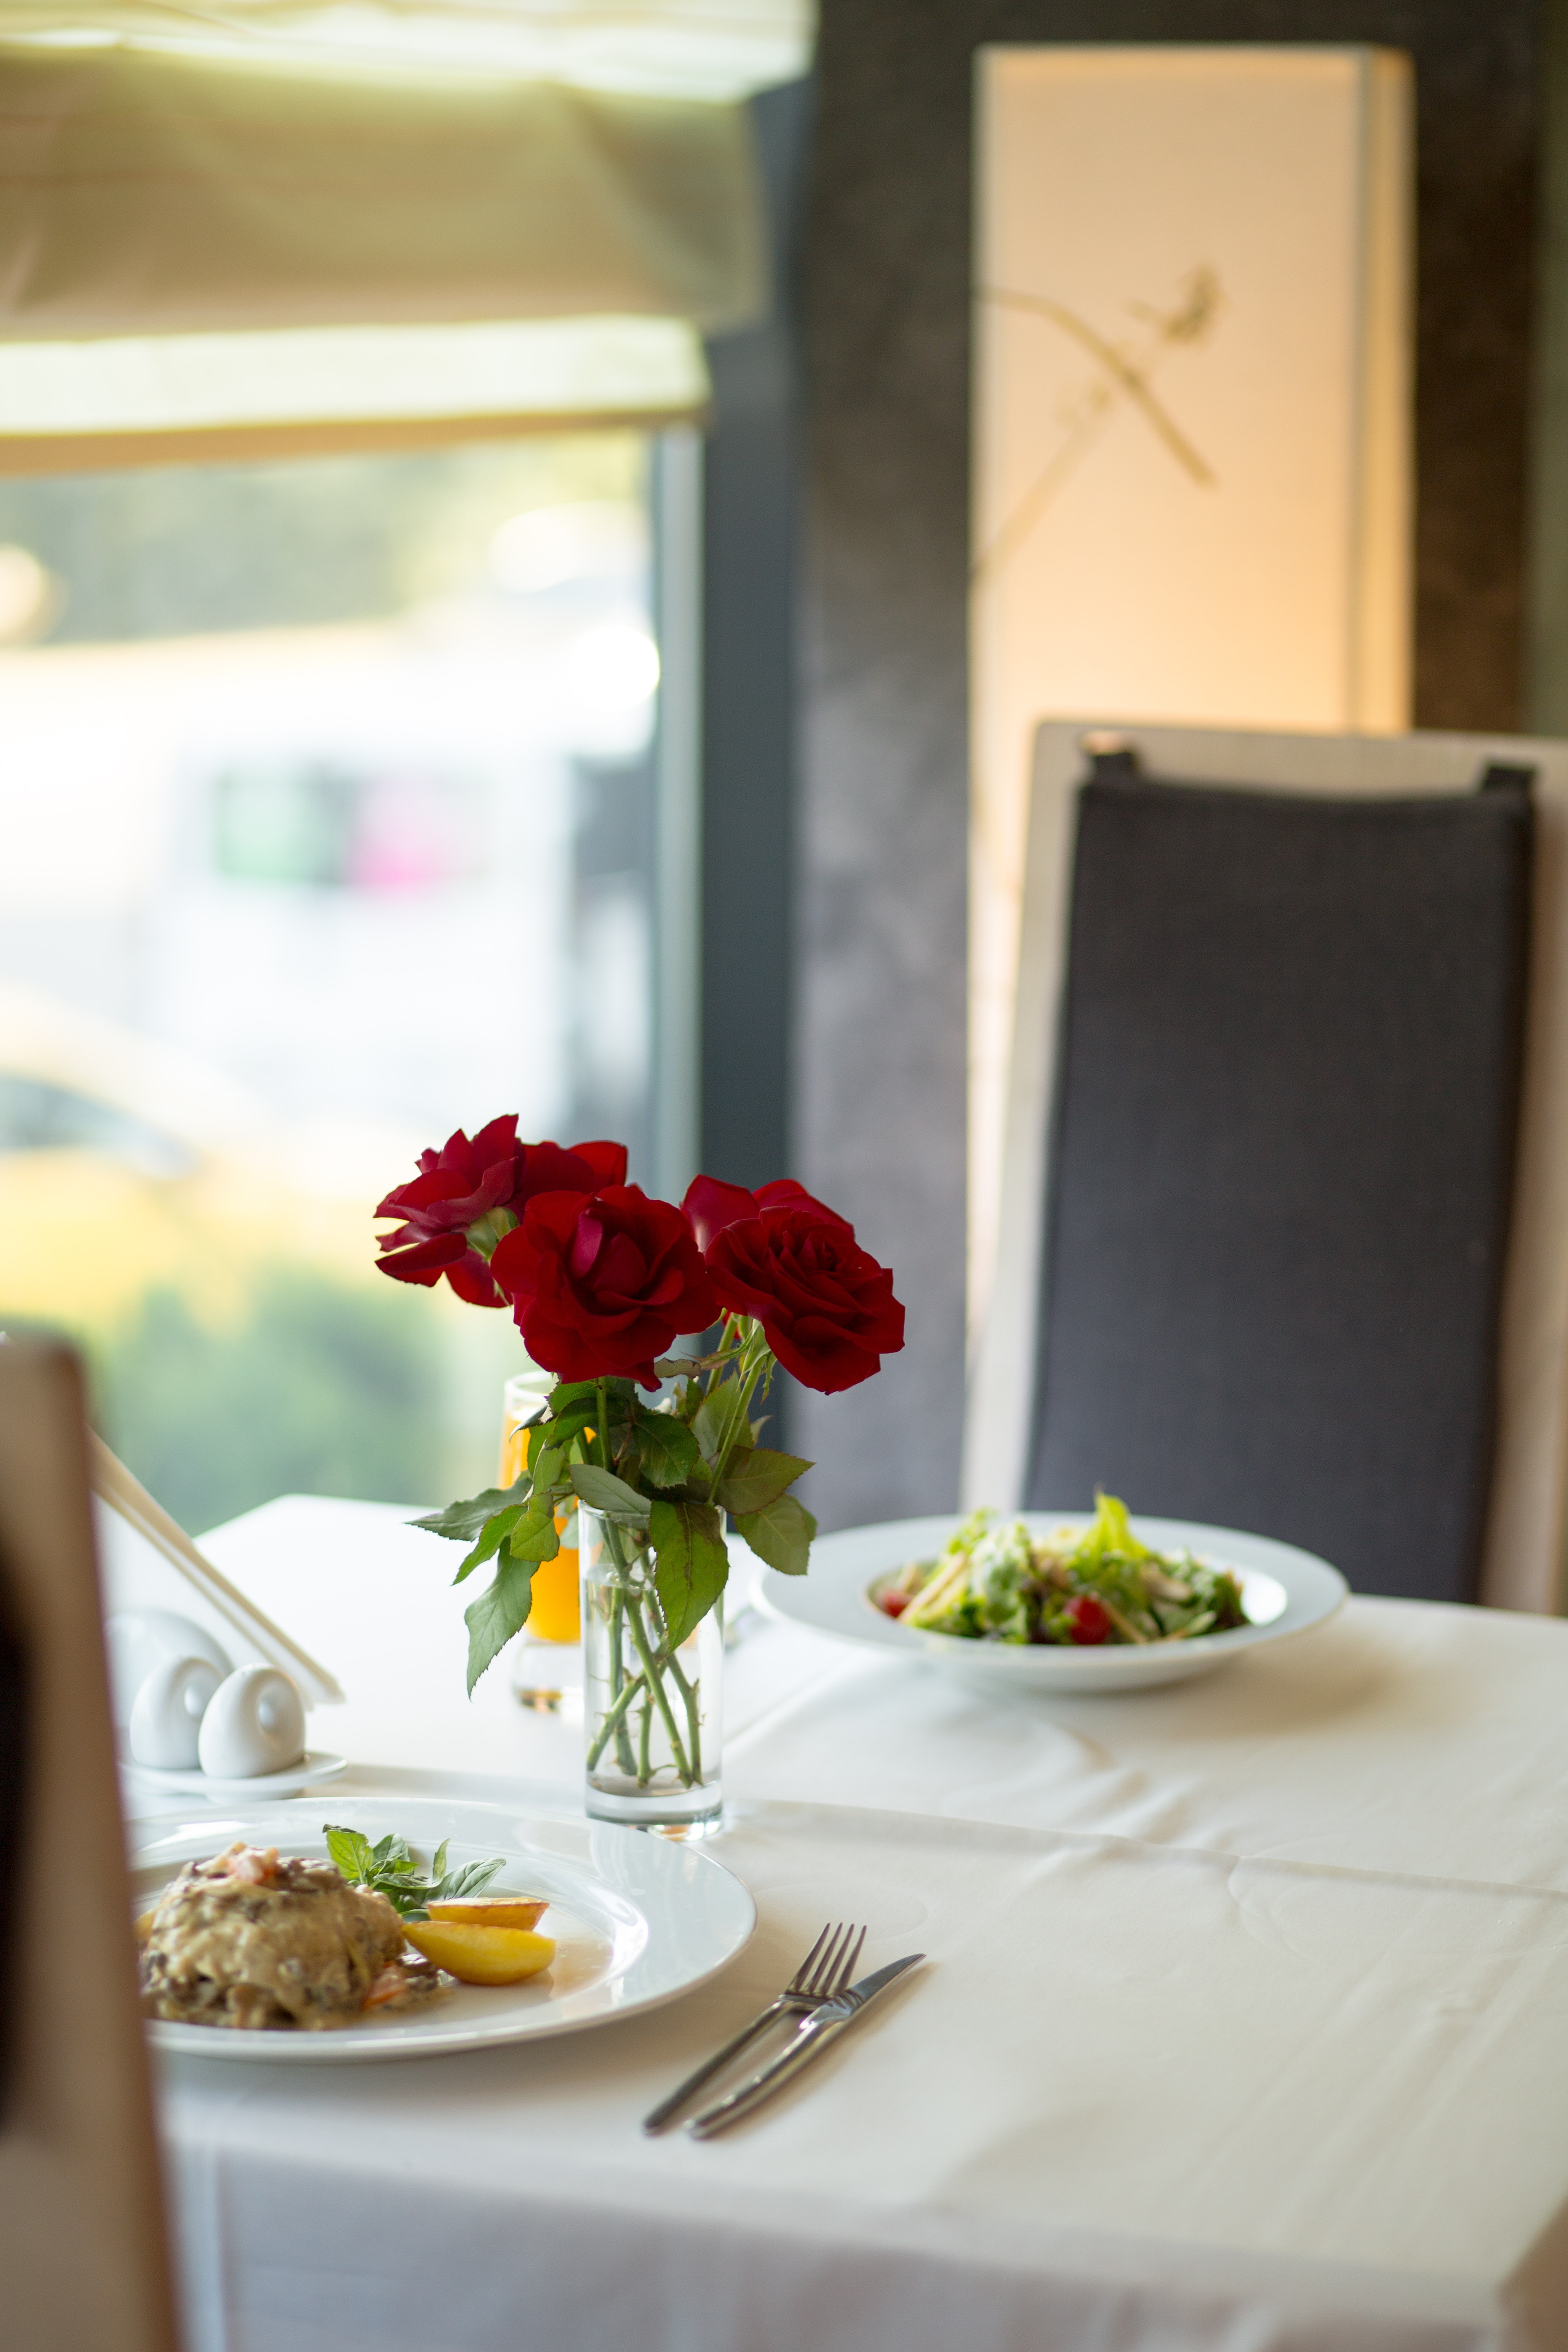
room, yellow, restaurant, centrepiece, table, furniture, interior design, brunch, flower, meal, breakfast, la carte food, tableware, textile, food, plant, lunch, house, home, floral design, floristry, dish, dining room, cuisine